Vancouver Island marmot

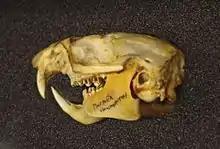
Vancouver Island marmot skull

"M. vancouverensis" is typical of marmots in phenotype. It can however be distinguished from other marmots by its chocolate brown fur and contrasting white patches. The only species of marmot endemic to Vancouver Island, it apparently evolved rapidly since the retreat of the Cordilleran ice sheet some 10,000 years ago. It is distinct from other marmot species in terms of morphology, genetics, behaviour, and ecology.